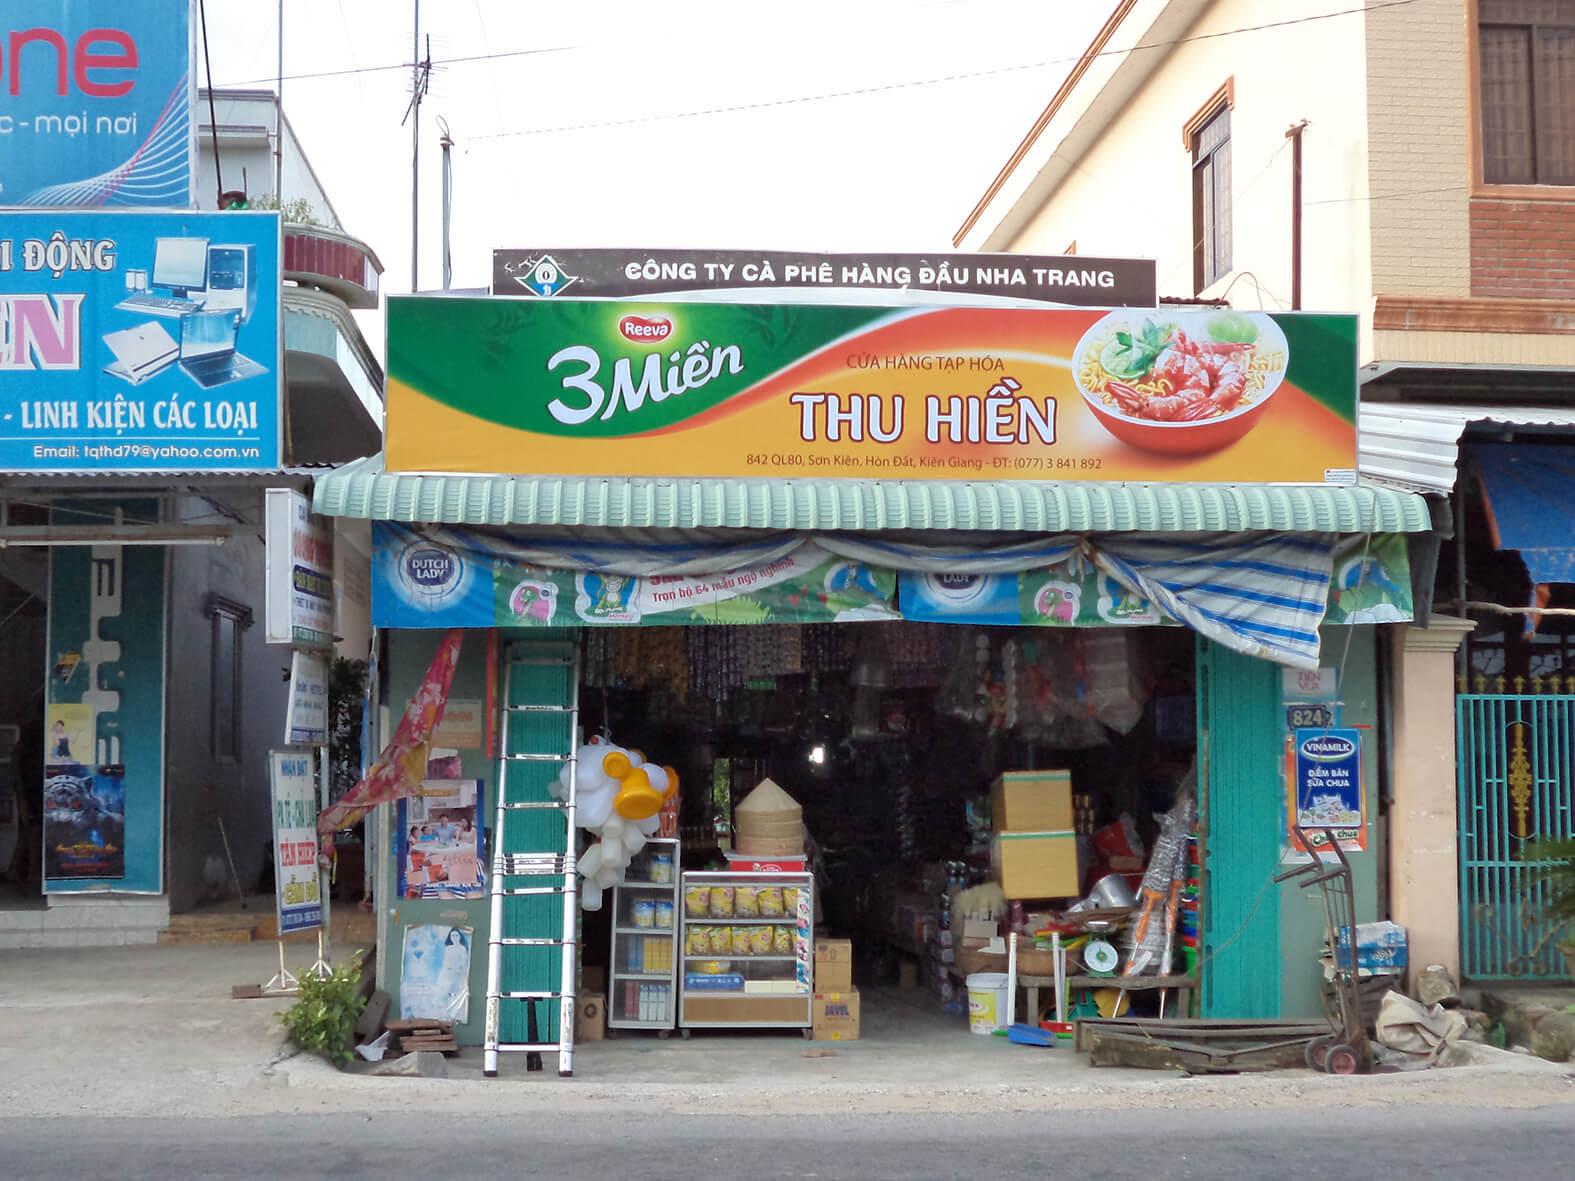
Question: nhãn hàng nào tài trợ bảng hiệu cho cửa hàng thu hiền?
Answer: nhãn hàng 3 miền đã tài trợ bảng hiệu cho cửa hàng thu hiền